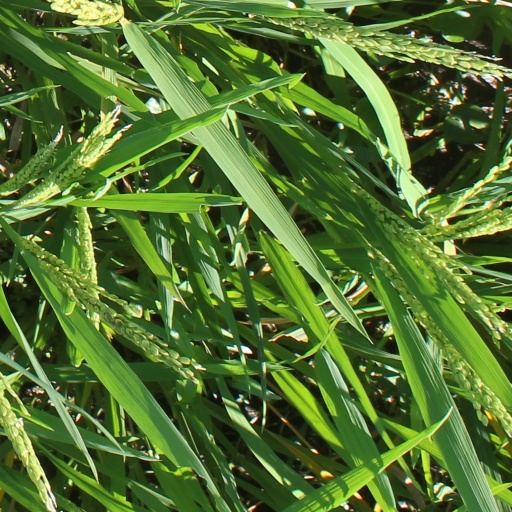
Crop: rice